2nd Reserve Officers' Training Corps Brigade

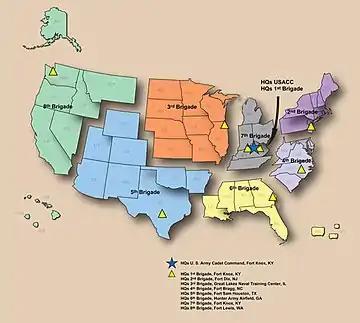
Map of the Army ROTC Brigades

The 2nd Reserve Officers' Training Corps Brigade is an Army Reserve Officers' Training Corps brigade based at Fort Dix, New Jersey.